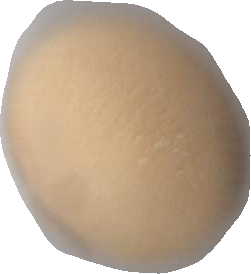
Variety: Dega